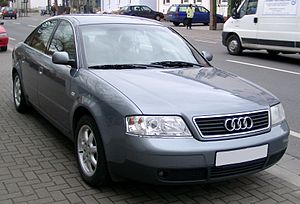
Audi A6 C5
Audi A6 Limousine (1997−2001)
Audi A6 C5 var anden generation af den øvre mellemklassebil Audi A6. Modellen afløste A6 C4 i 1997 og blev afløst af A6 C6 i 2004.